Stanford Tree

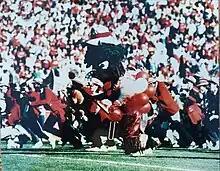

At the 1987 Big Game, Stanford Tree Paul Kelly was attacked by several Cal students who ran onto the field during the halftime show. Barely escaping, Kelly led them to the drum section where all three Berkeley students were tackled.